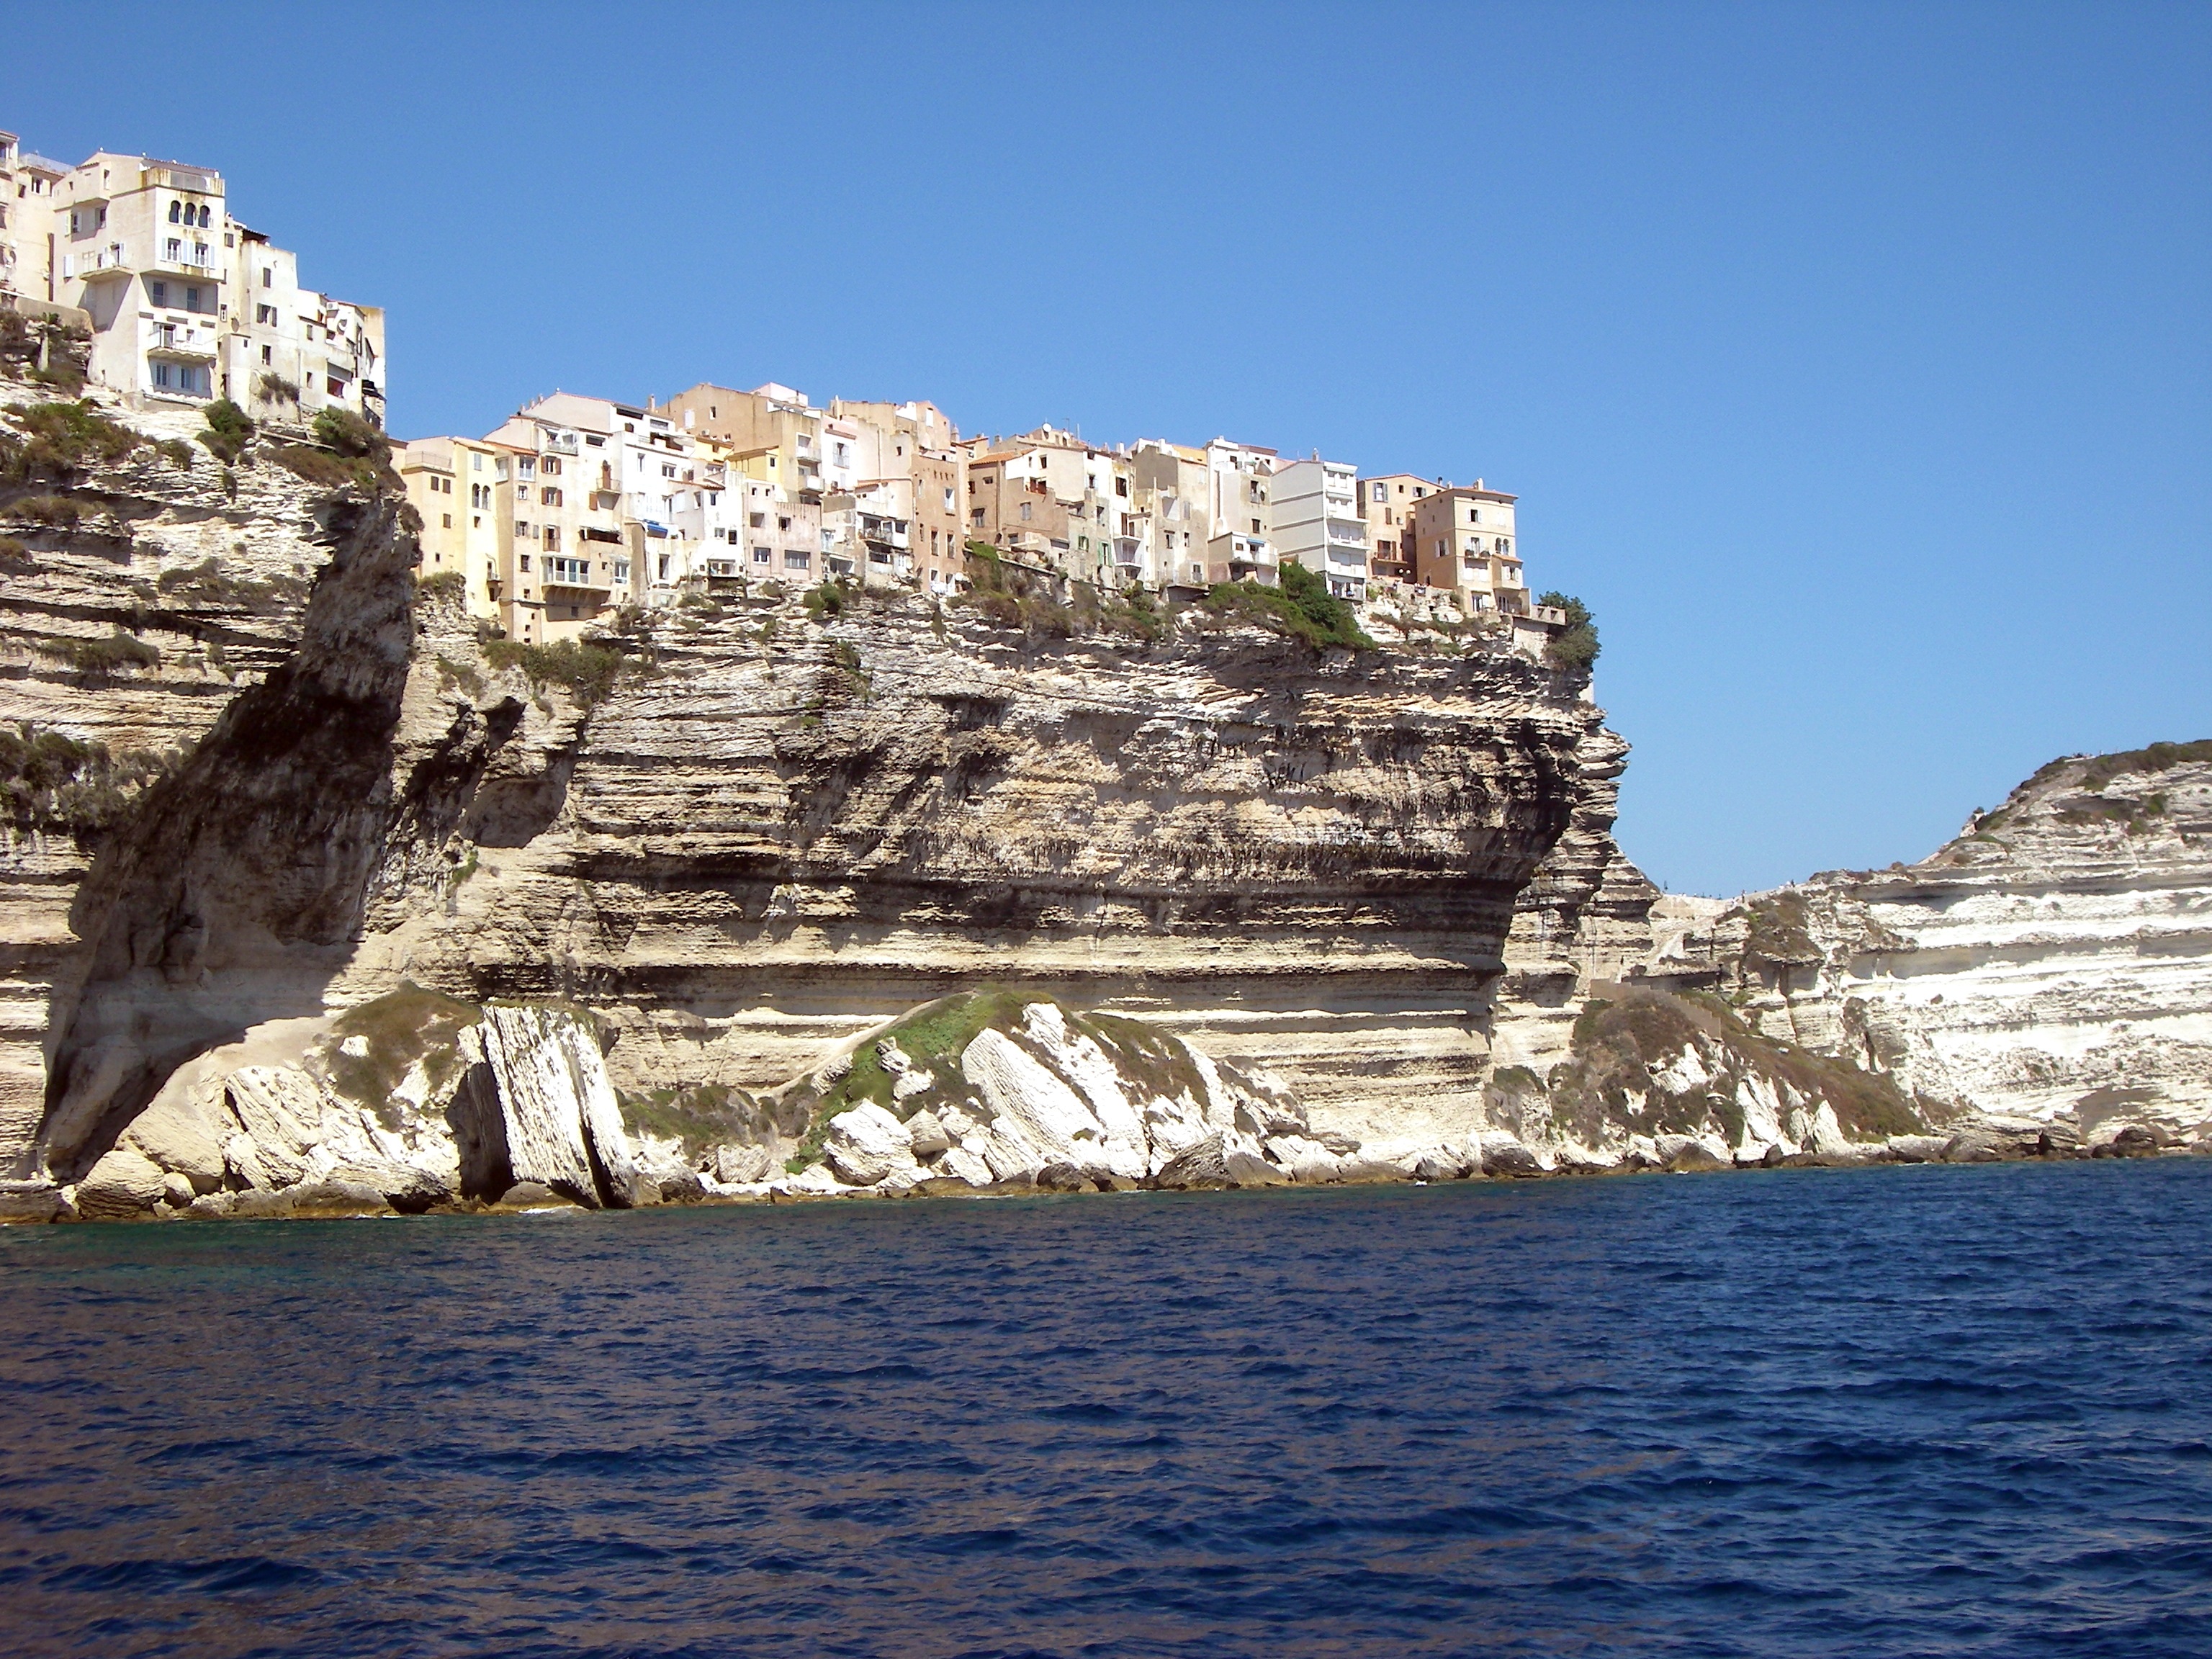
sea, coast, rock, ocean, vacation, formation, cliff, france, bay, landmark, stack, terrain, geology, cape, corsican, bonifacio, ancient history, south corsica